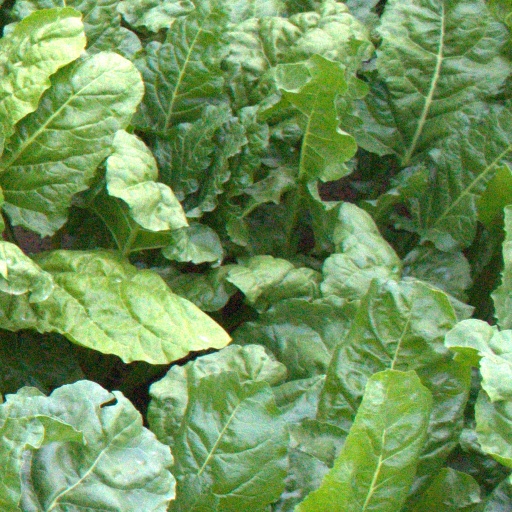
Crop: sugar beet